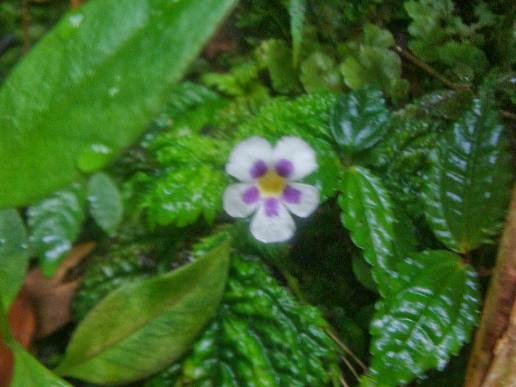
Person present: No